Nefertiti

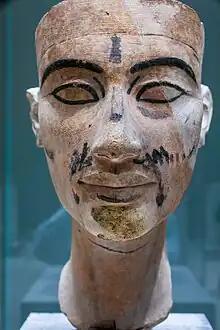
Limestone trial piece showing head of Nefertiti.

Many scholars believe Nefertiti had a role elevated from that of great royal wife, and was promoted to co-regent by her husband Pharaoh Akhenaten before his death. She is depicted in many archaeological sites as equal in stature to a King, smiting Egypt's enemies, riding a chariot, and worshipping the Aten in the manner of a pharaoh. When Nefertiti's name disappears from historical records, it is replaced by that of a co-regent named Neferneferuaten, who became a female Pharaoh. It seems likely that Nefertiti, in a similar fashion to the previous female Pharaoh Hatshepsut, assumed the kingship under the name Pharaoh Neferneferuaten after her husband's death. She was then succeeded by Tutankhamun.